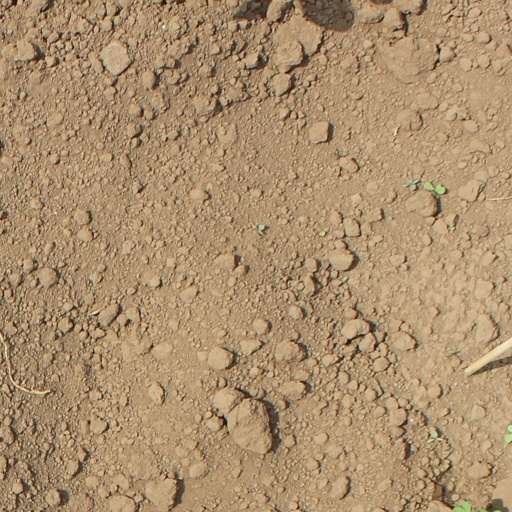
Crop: soybean